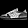
Label: Sneaker